Radio Moldova

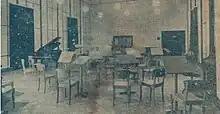
Radio Basarabia in 1940

On October 8, 1939, "Radio Basarabia" (with own shows in Romanian and Russian) was launched in Chişinău by the Romanian Radio Broadcasting Company. A religious service was broadcast from the Nativity Cathedral at the launching of the first radio station in Chişinău. Emission power could be increased from 20 kW to 200 kW and the reception was possible in Moscow or Leningrad due to direct wave propagation. There were three studios, the biggest for symphony orchestras, choirs and opera band, the middle for chamber music and soloists, and the third allocated to lecturers and announcer, equipped with the most modern equipment. Radio Bessarabia had six services: the Secretariat, Technical Service, Service Programs, Administrative Service, Litigation department, and Commercial department. With the Soviet occupation in June 1940 most of the backup material, personnel and the archive were withdrawn at Huși, but not the transmitter. The Red Army blown up the building and the bodies of those who remained to work for the radio were found in a water well.